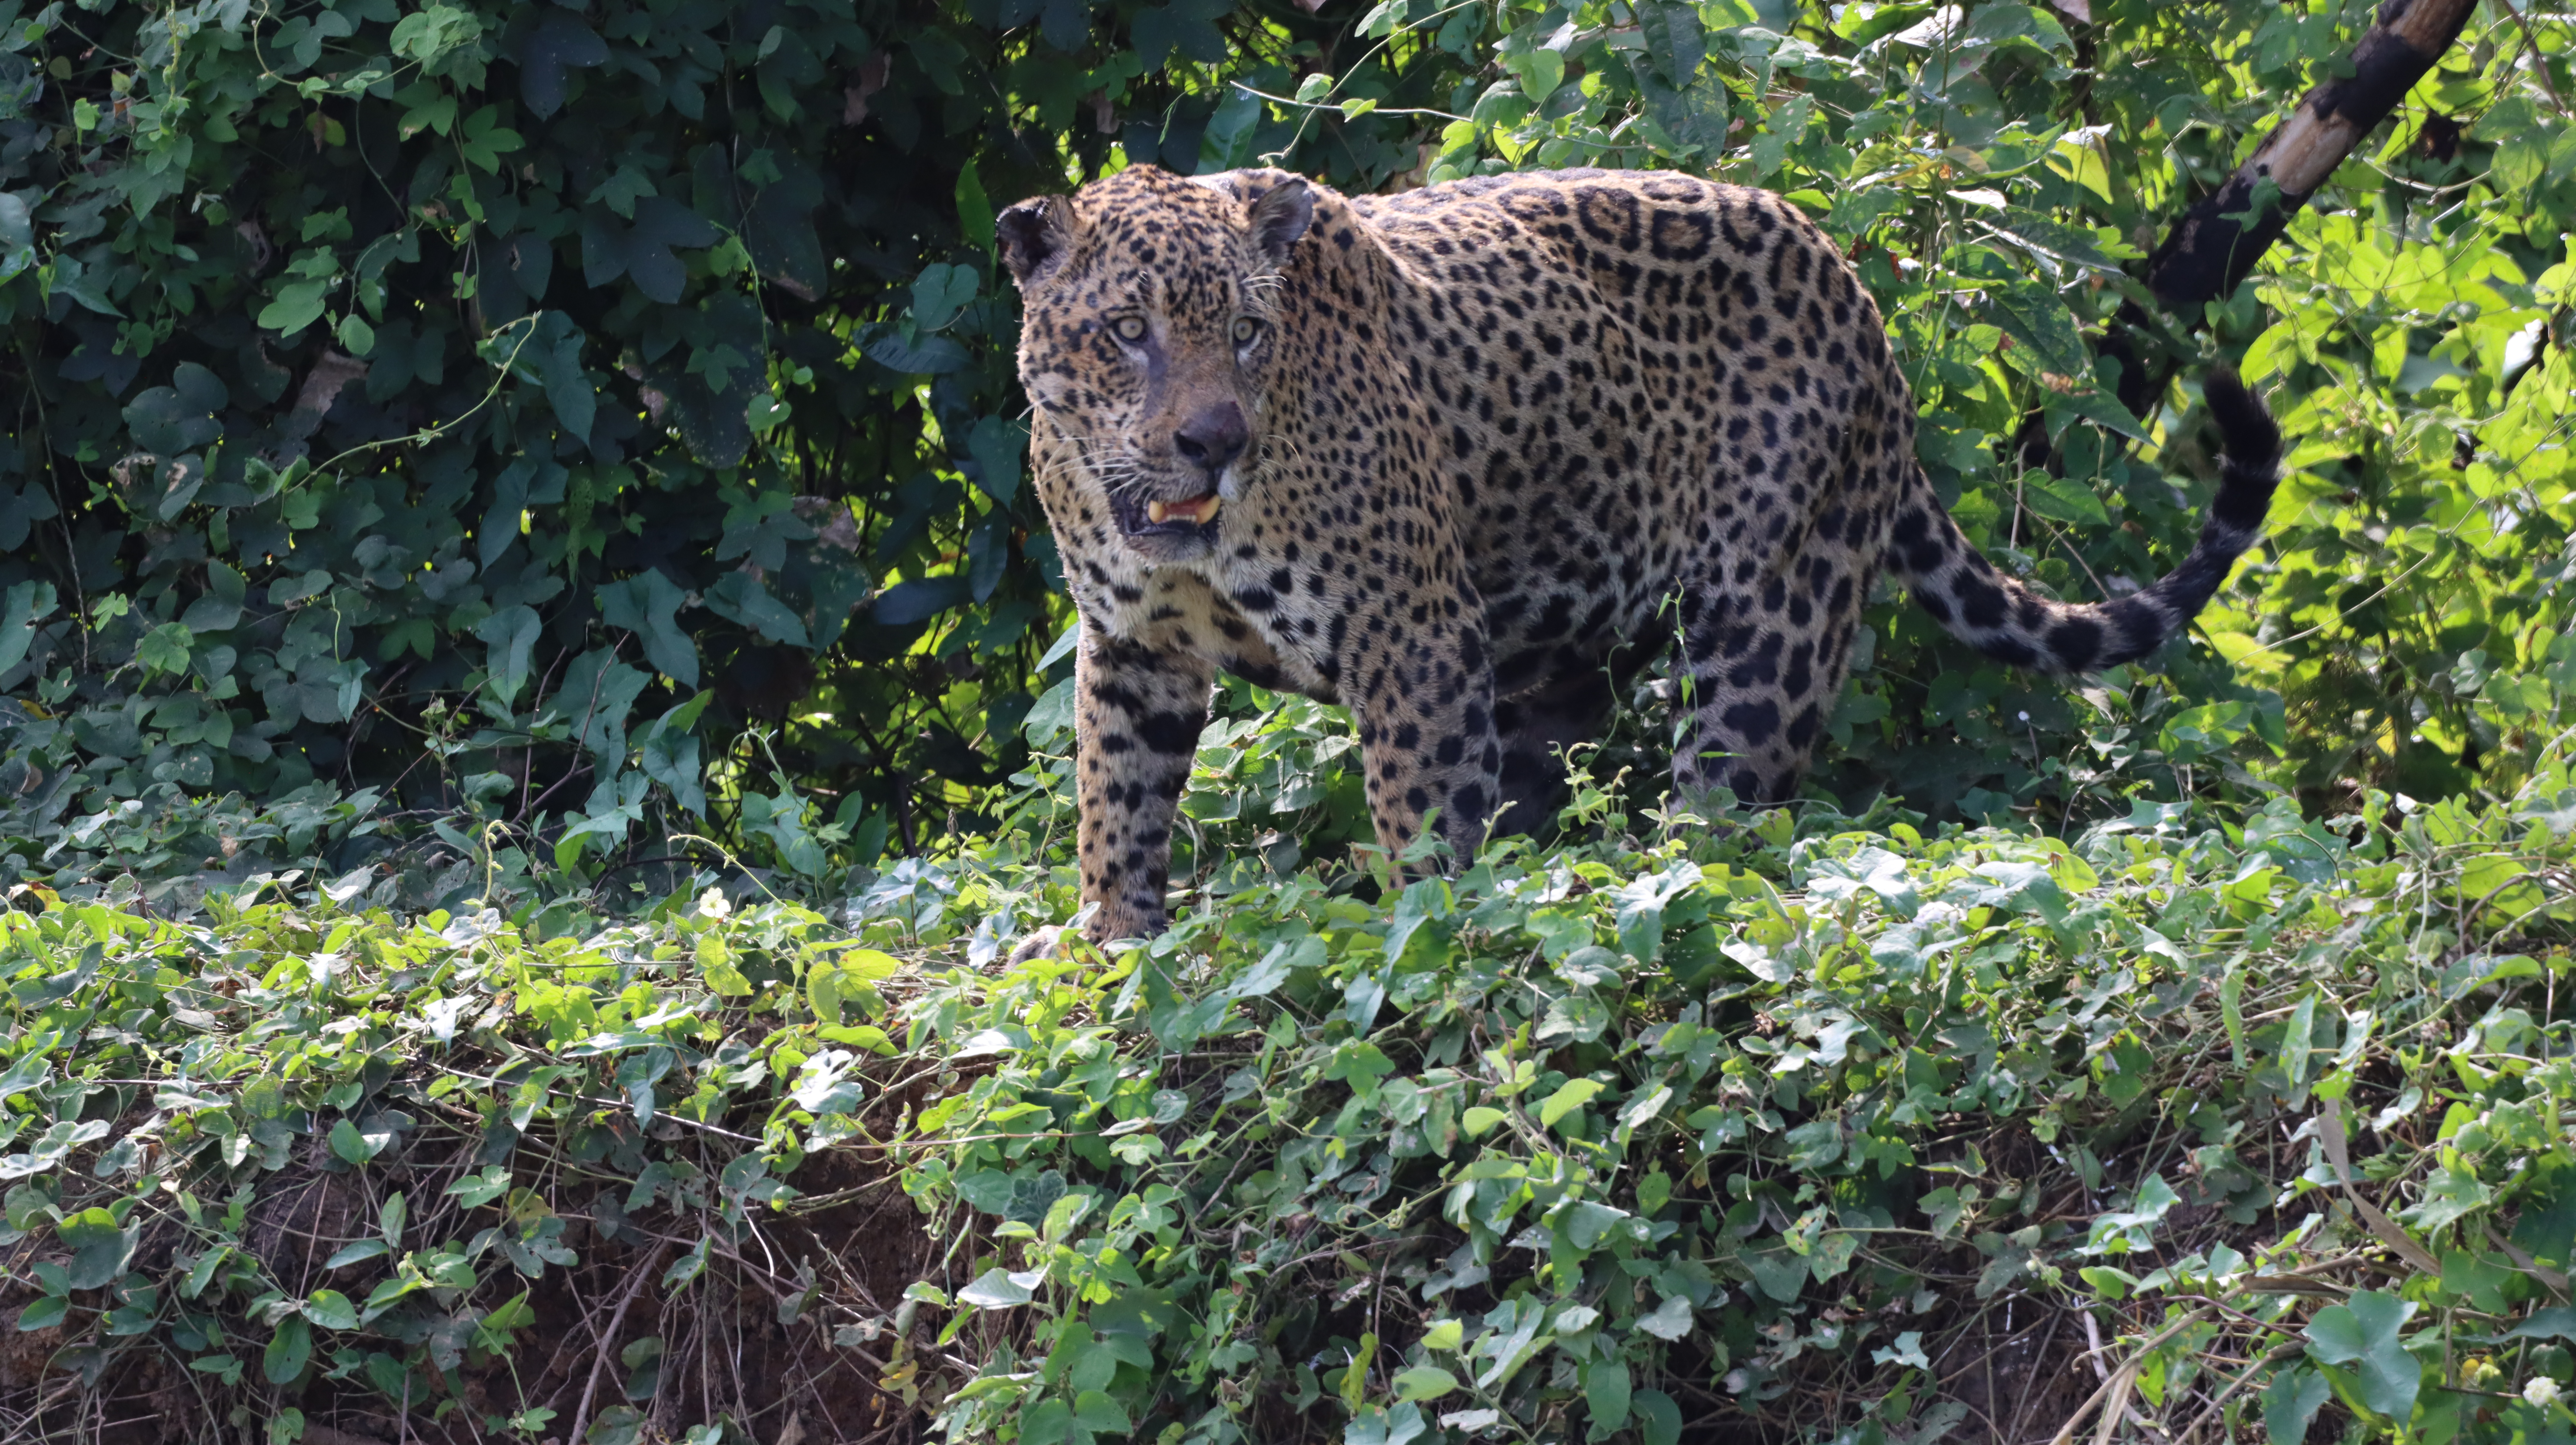
Jaguar: Kwang